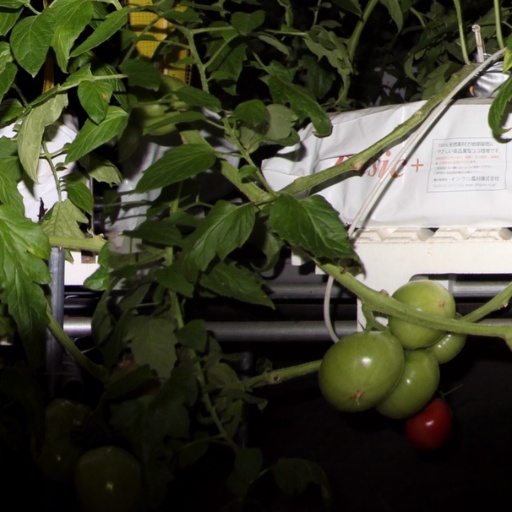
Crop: tomato